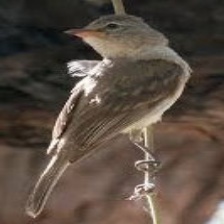
Species: NORTHERN BEARDLESS TYRANNULET
Scientific name: CAMPTOSTOMA IMBERBE